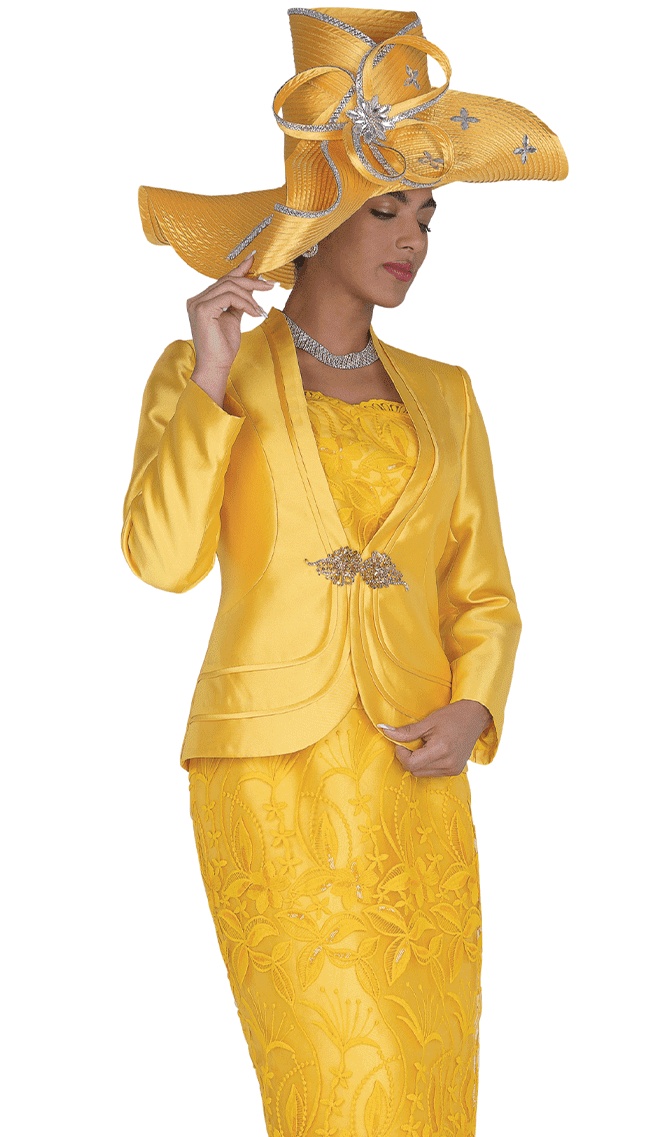
Champagne Italy Church Suit 6213-Gold
As an industry expert, our Champagne Italy Church Suit 6213 offers a three piece patterned skirt suit in gold with a matching cami and rhinestone clasp. Available in sizes 8-26, this stylish and sophisticated suit is perfect for a variety of occasions, providing versatility and elegance.
Brand: Champagne Italy
Category: Apparel & Accessories > Clothing > Suits > Skirt Suits